Malcolm Smith (American politician)

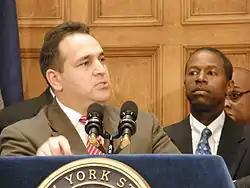
Smith (right) with Hiram Monserrate in 2009.

Smith began his political career as a senior aide and political protégé to Congressman Floyd H. Flake from 1986 to 1991. Smith also served as a chief aide to City Councilman Archie Spigner, who was an assistant to Mayor Ed Koch, and a member of the advance staff for vice presidential candidate Geraldine Ferraro in 1984.